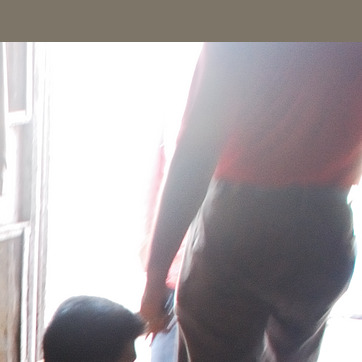
Material: skin